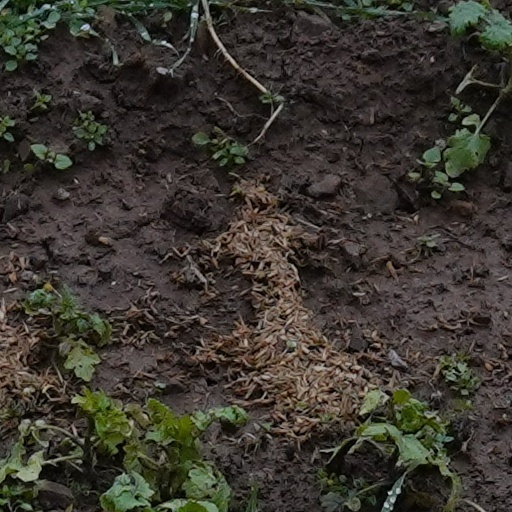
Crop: wheat